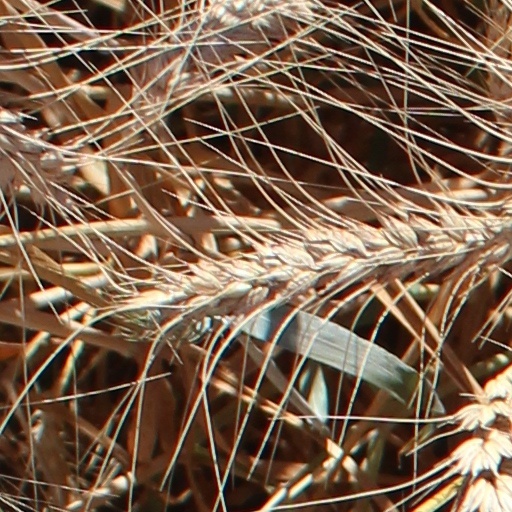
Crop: wheat